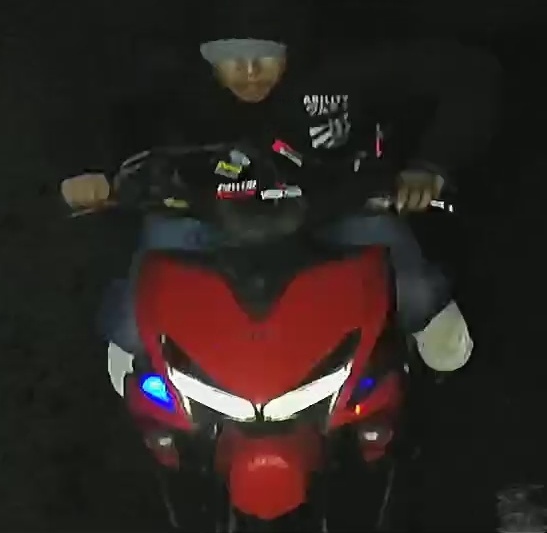
person-with-helmet: 0
person-without-helmet: 1